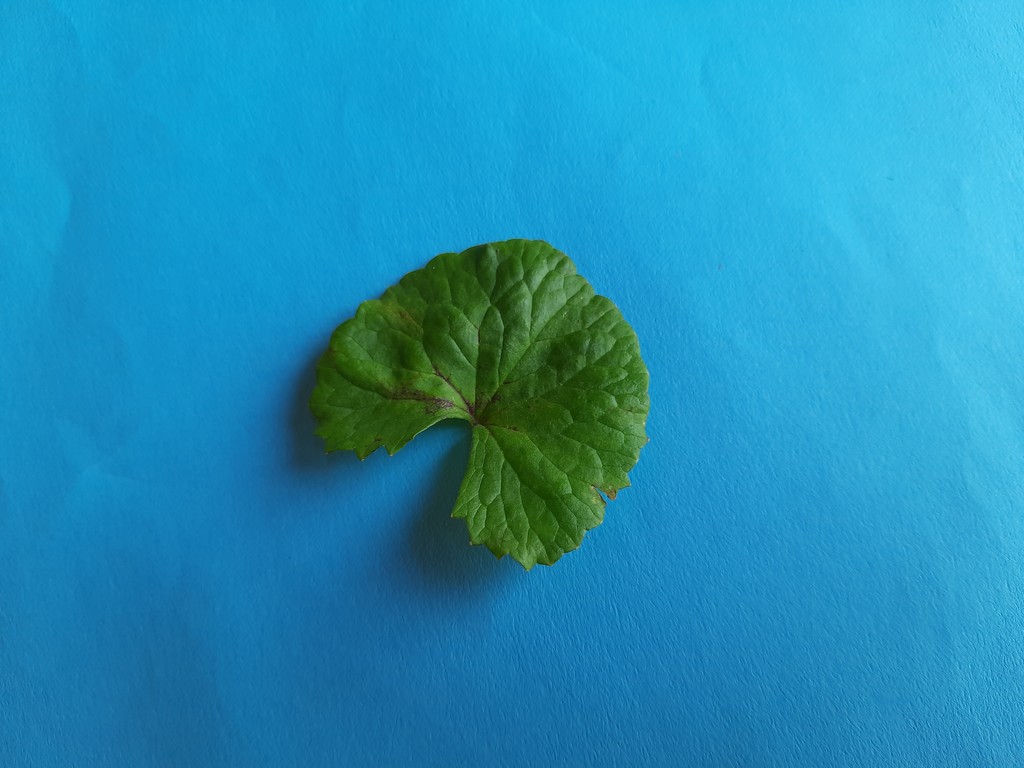
Label: Unhealthy